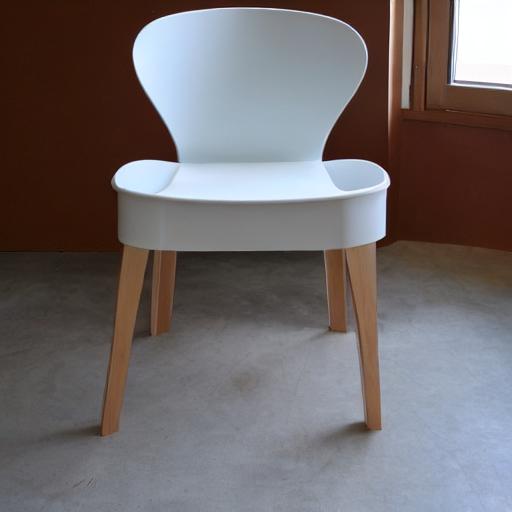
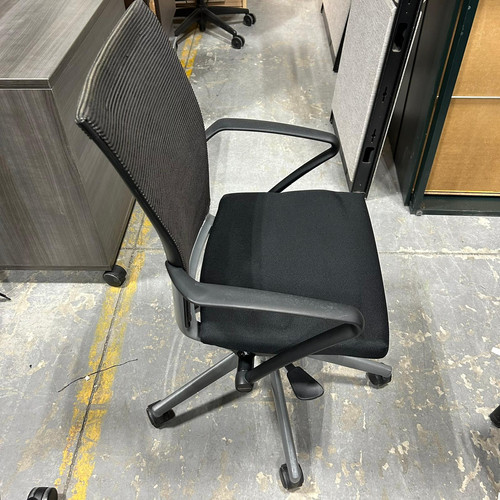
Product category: items_chair
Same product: no